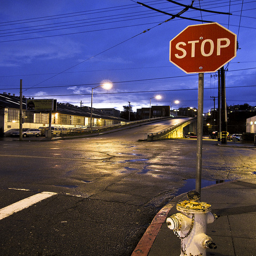
A street corner with a stop sign and fire hydrant.
The moonlight reflects on the rain-wet streets.
The stop sign is across the street from a bridge.
A stop sign on the side of a wet road.
a street sign net to a fire hydrant on a street